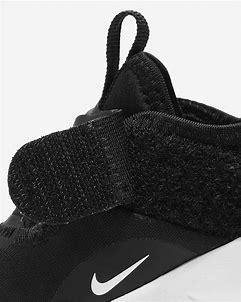
Brand: Nike
Model: Flex Advance